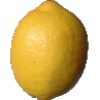
Label: Lemon 1